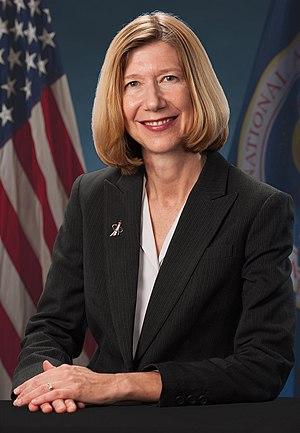
Kathryn Lueders dite Kathy Lueders est une ingénieure américaine en poste à la NASA en tant que Directrice des vols habités depuis le 12 juin 2020. Elle était précédemment Directrice du programme des vols commerciaux habités depuis 2014.